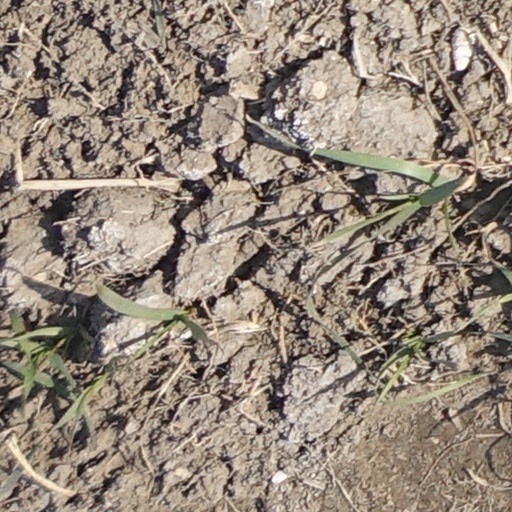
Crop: wheat